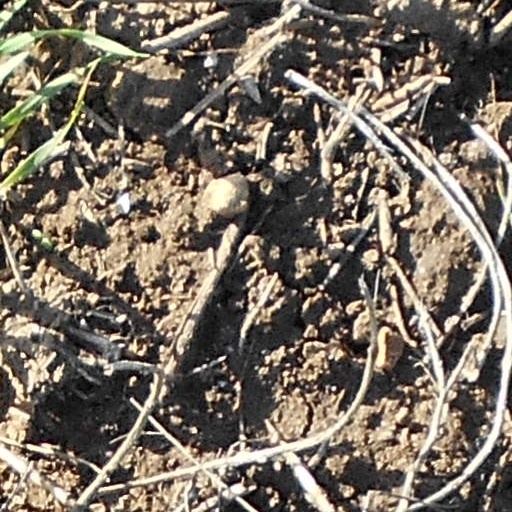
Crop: wheat